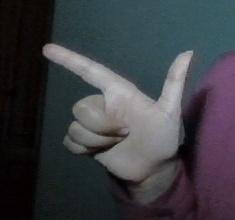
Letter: yaa